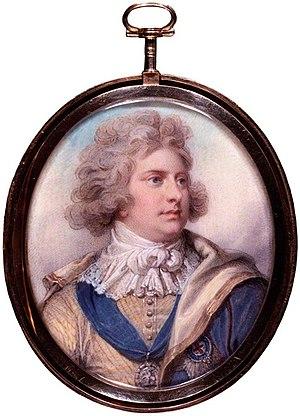
George IV fut roi du Royaume-Uni de Grande-Bretagne et d'Irlande et de Hanovre du 29 janvier 1820 jusqu'à sa mort.